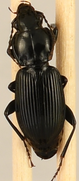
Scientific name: Pterostichus novus
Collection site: Steigerwaldt-Chequamegon NEON (STEI), plot STEI_003